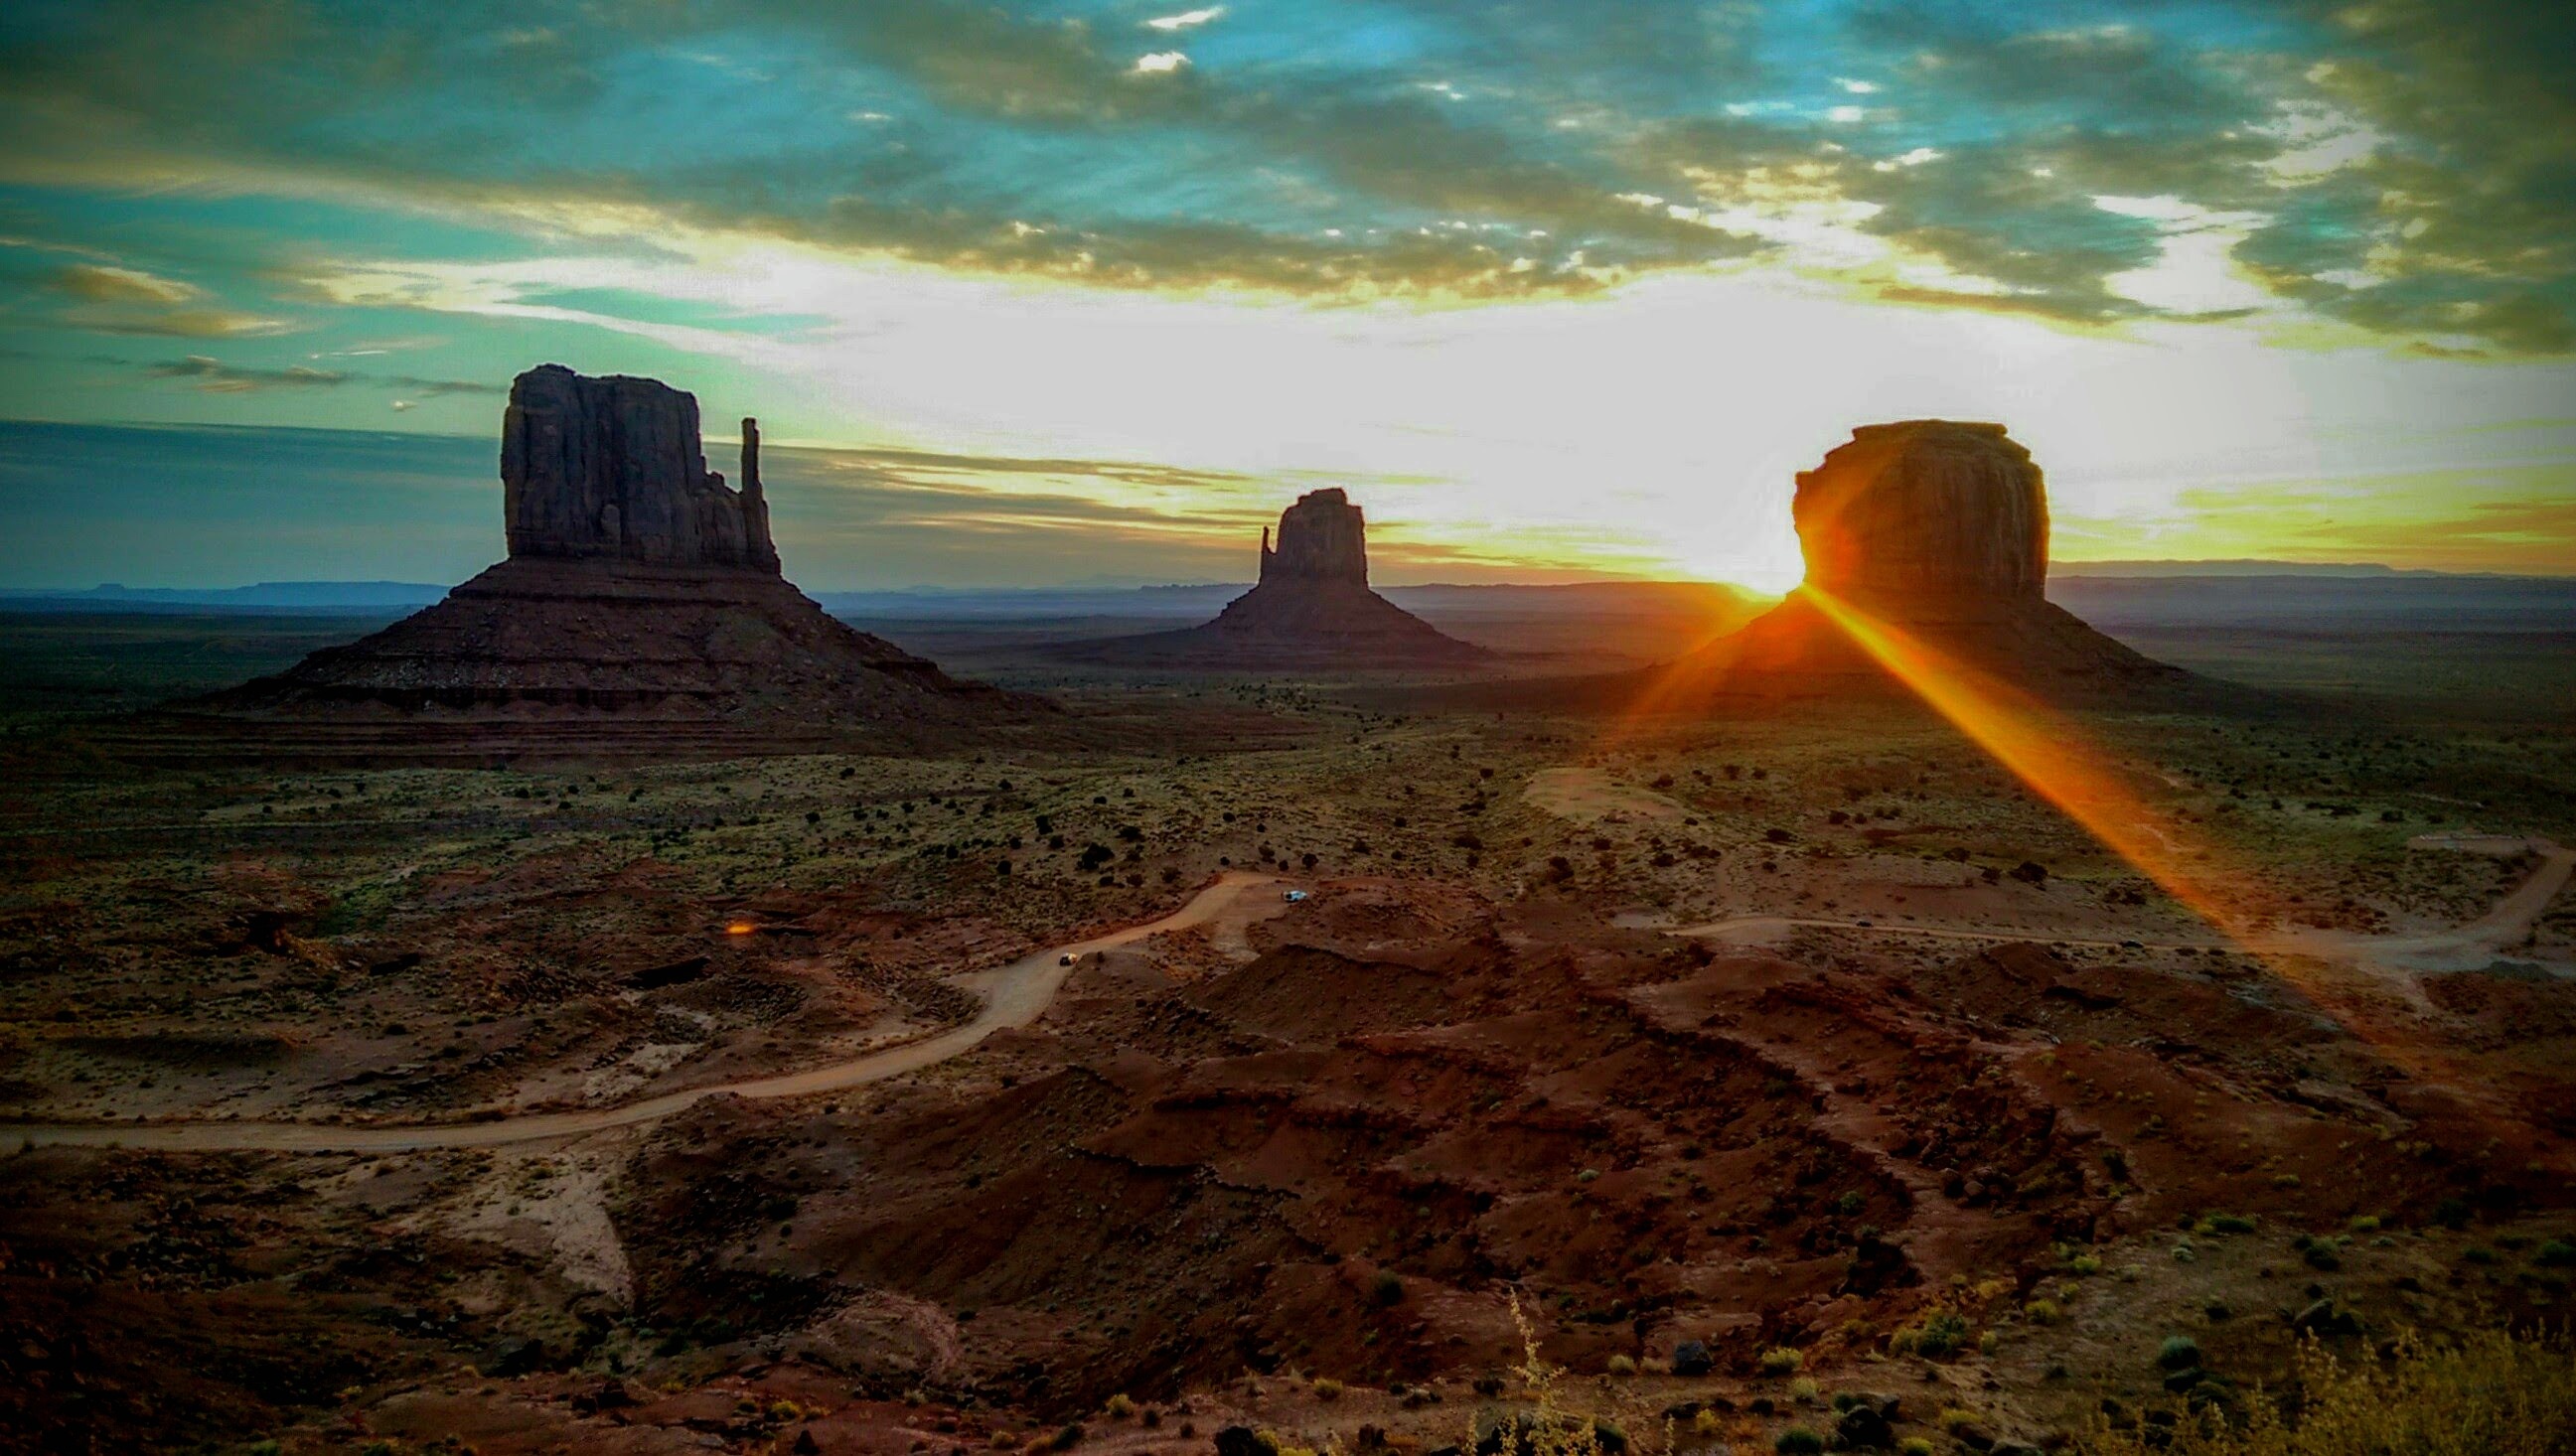
landscape, coast, rock, horizon, sunrise, sunset, sunlight, dawn, formation, terrain, plateau, navajo, landform, monument valley, mittens, tribal park, natural environment, geographical feature